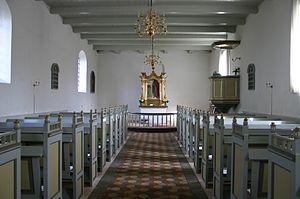
Frederiks Kirke (Viborg Kommune)
Frederiks Kirkes indre
Frederiks Kirke er sognekirke beliggende i udkanten af byen Frederiks i Frederiks Sogn. Kirken blev bygget i 1766 og er tegnet af kongelig bygmester G.D. Anthon.